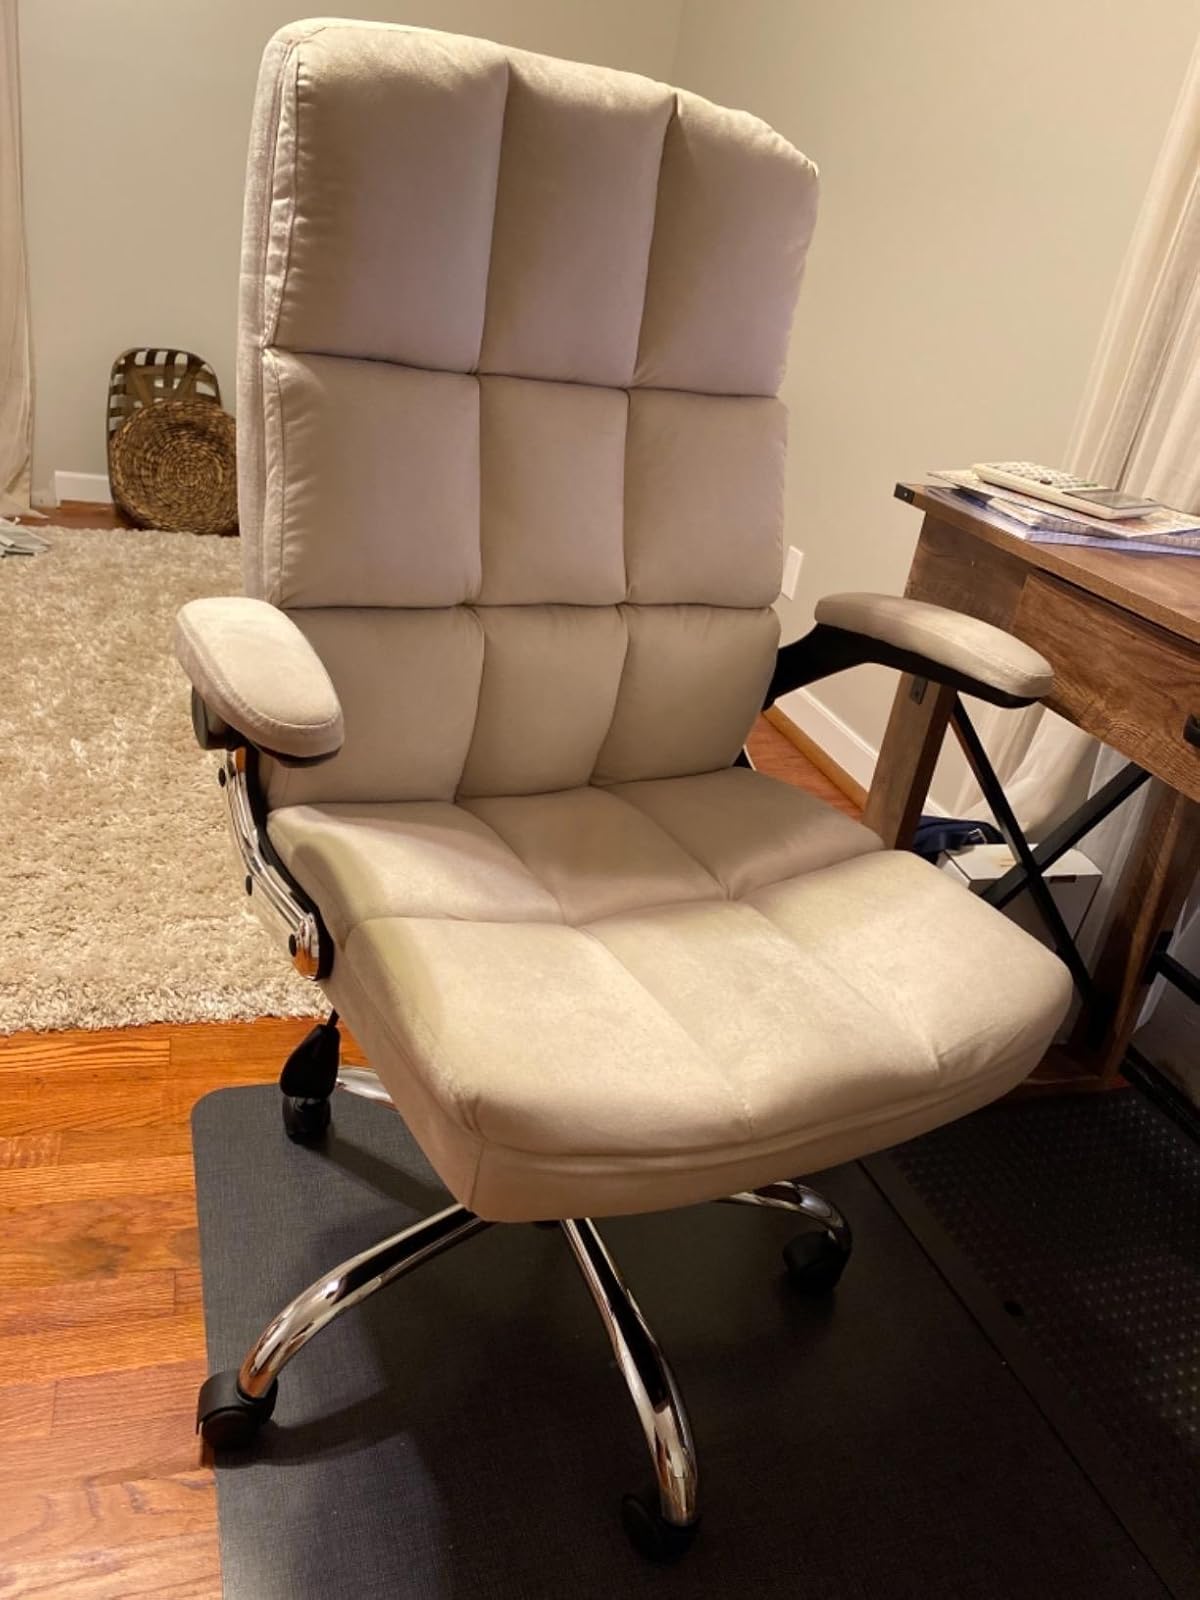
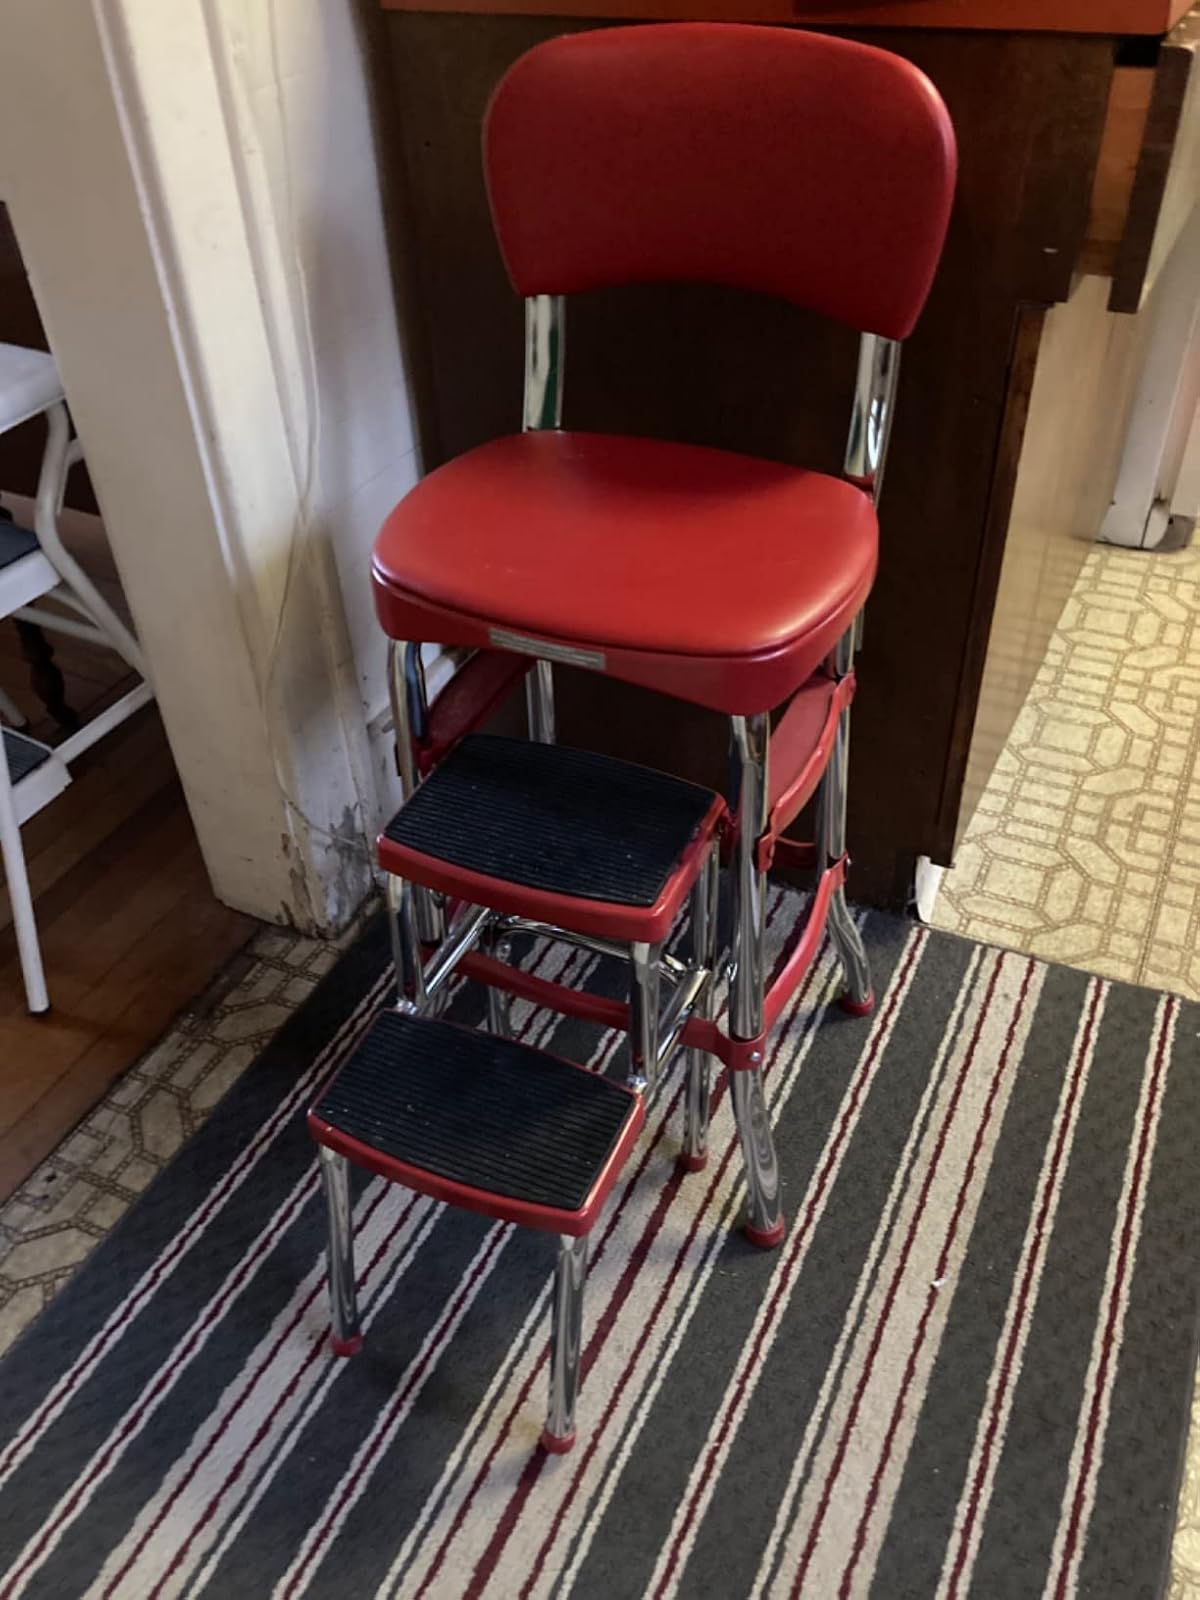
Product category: items_chair
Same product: no